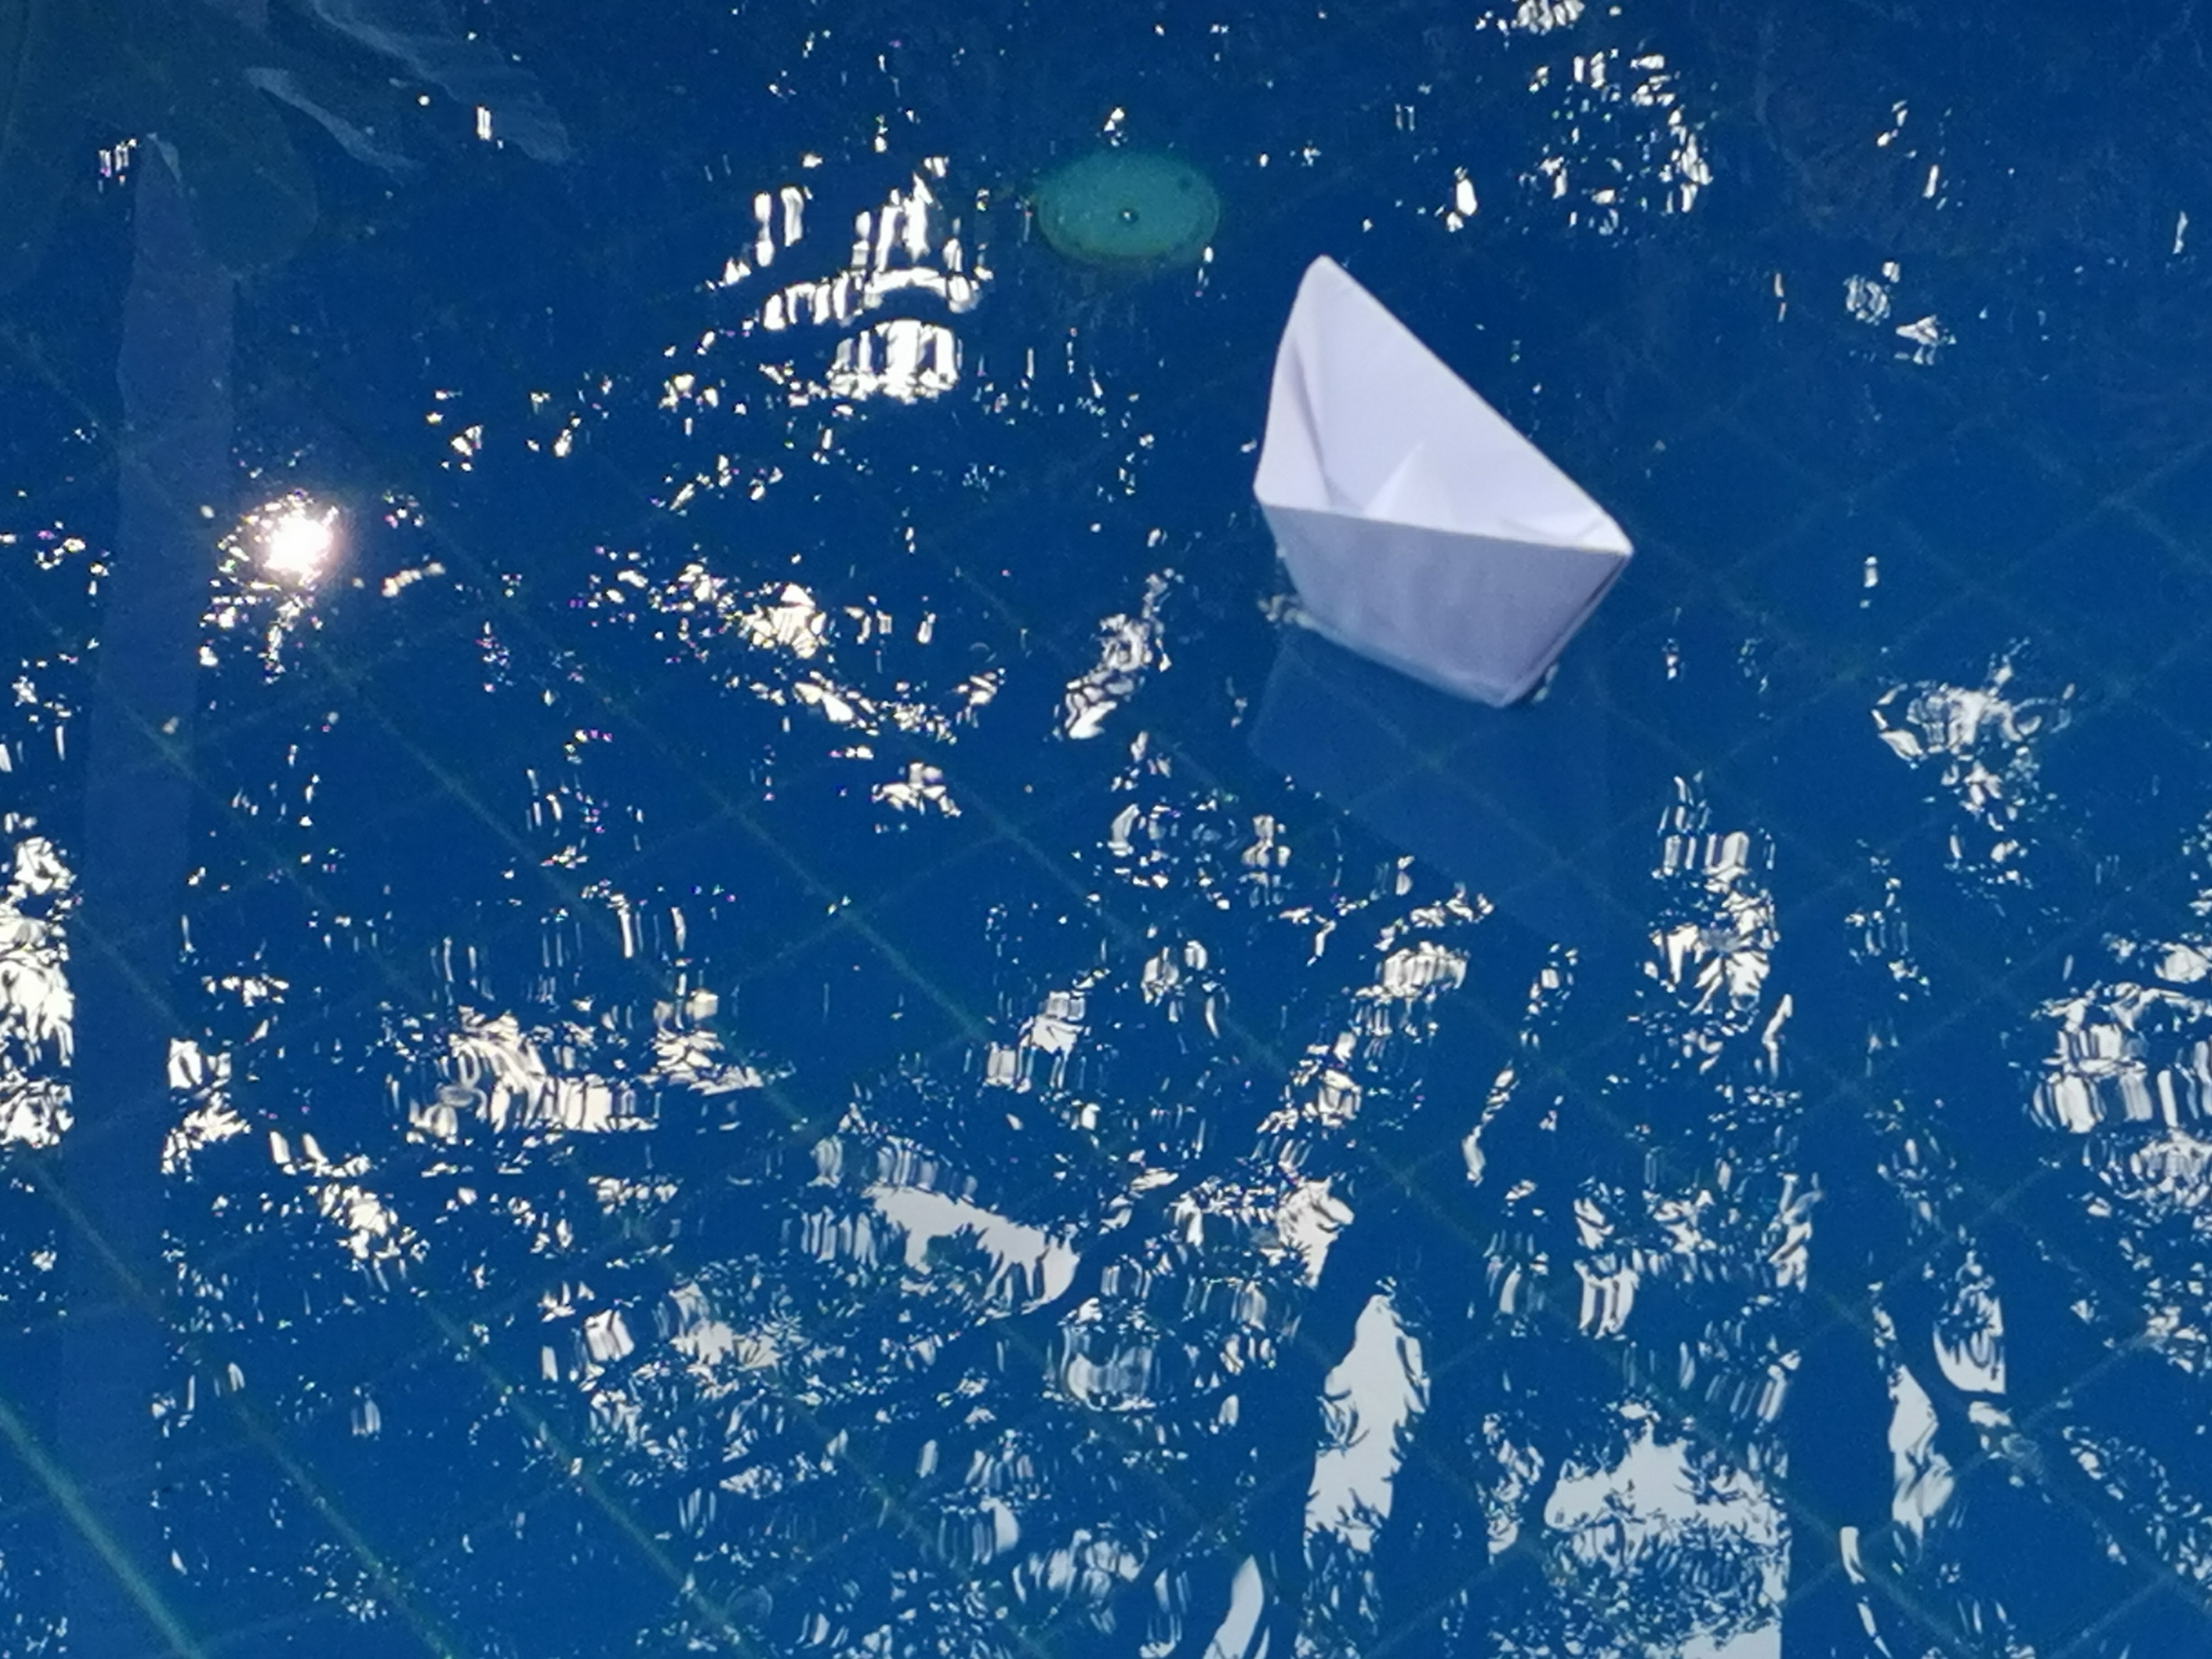
boat, water, blue, azure, triangle, astronomical object, font, electric blue, space, art, pattern, star, circle, slope, science, graphics, symmetry, illustration, rectangle, fashion accessory, ocean